Ann Bassett

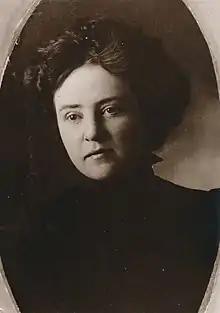
Ann Bassett Willis c. 1904

Ann Bassett (May 12, 1878 – May 8, 1956), also known as Queen Ann Bassett, was a prominent female rancher of the Old West, and with her sister Josie Bassett, was an associate of outlaws, particularly Butch Cassidy's Wild Bunch.